Pantaleo Carabellese

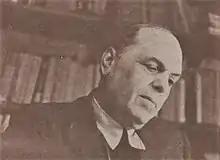
Pantaleo Carabellese

Pantaleo Carabellese (July 6, 1877 in Molfetta – September 19, 1948 in Genoa) was an Italian philosopher.